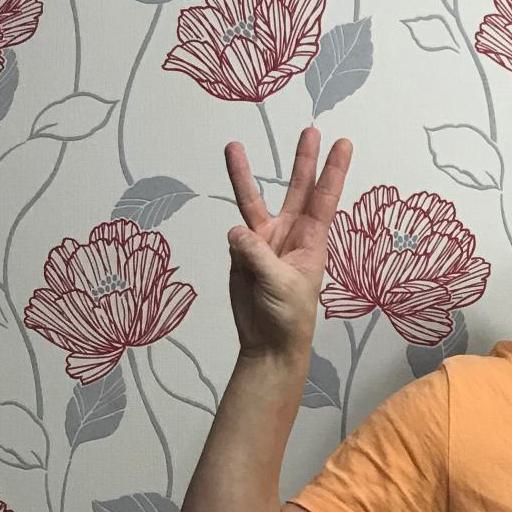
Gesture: three